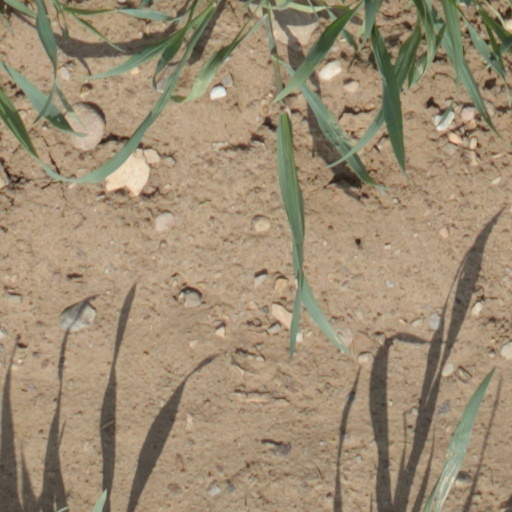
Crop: wheat